Marjorie Liu

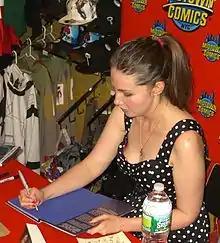
Liu at a 2011 book signing at Midtown Comics Times Square in Manhattan

Despite enjoying law school, Liu was disillusioned with the life of a lawyer. Instead she decided to become a writer. She published poetry, short stories, and non-fiction pieces, then submitted her first novel, a paranormal romantic adventure set in China and the United States entitled "Tiger Eye". She wrote it in one month. She submitted it to several publishers before it was acquired by Dorchester, and published in November 2007. She wrote a sequel to "Tiger Eye", then produced "A Taste of Crimson", the sequel to Liz Maverick's "Crimson City", which was published in August 2005.